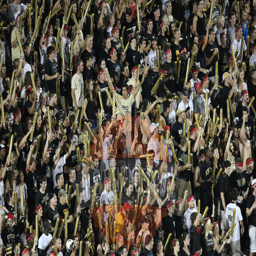
fans celebrate during a football game .